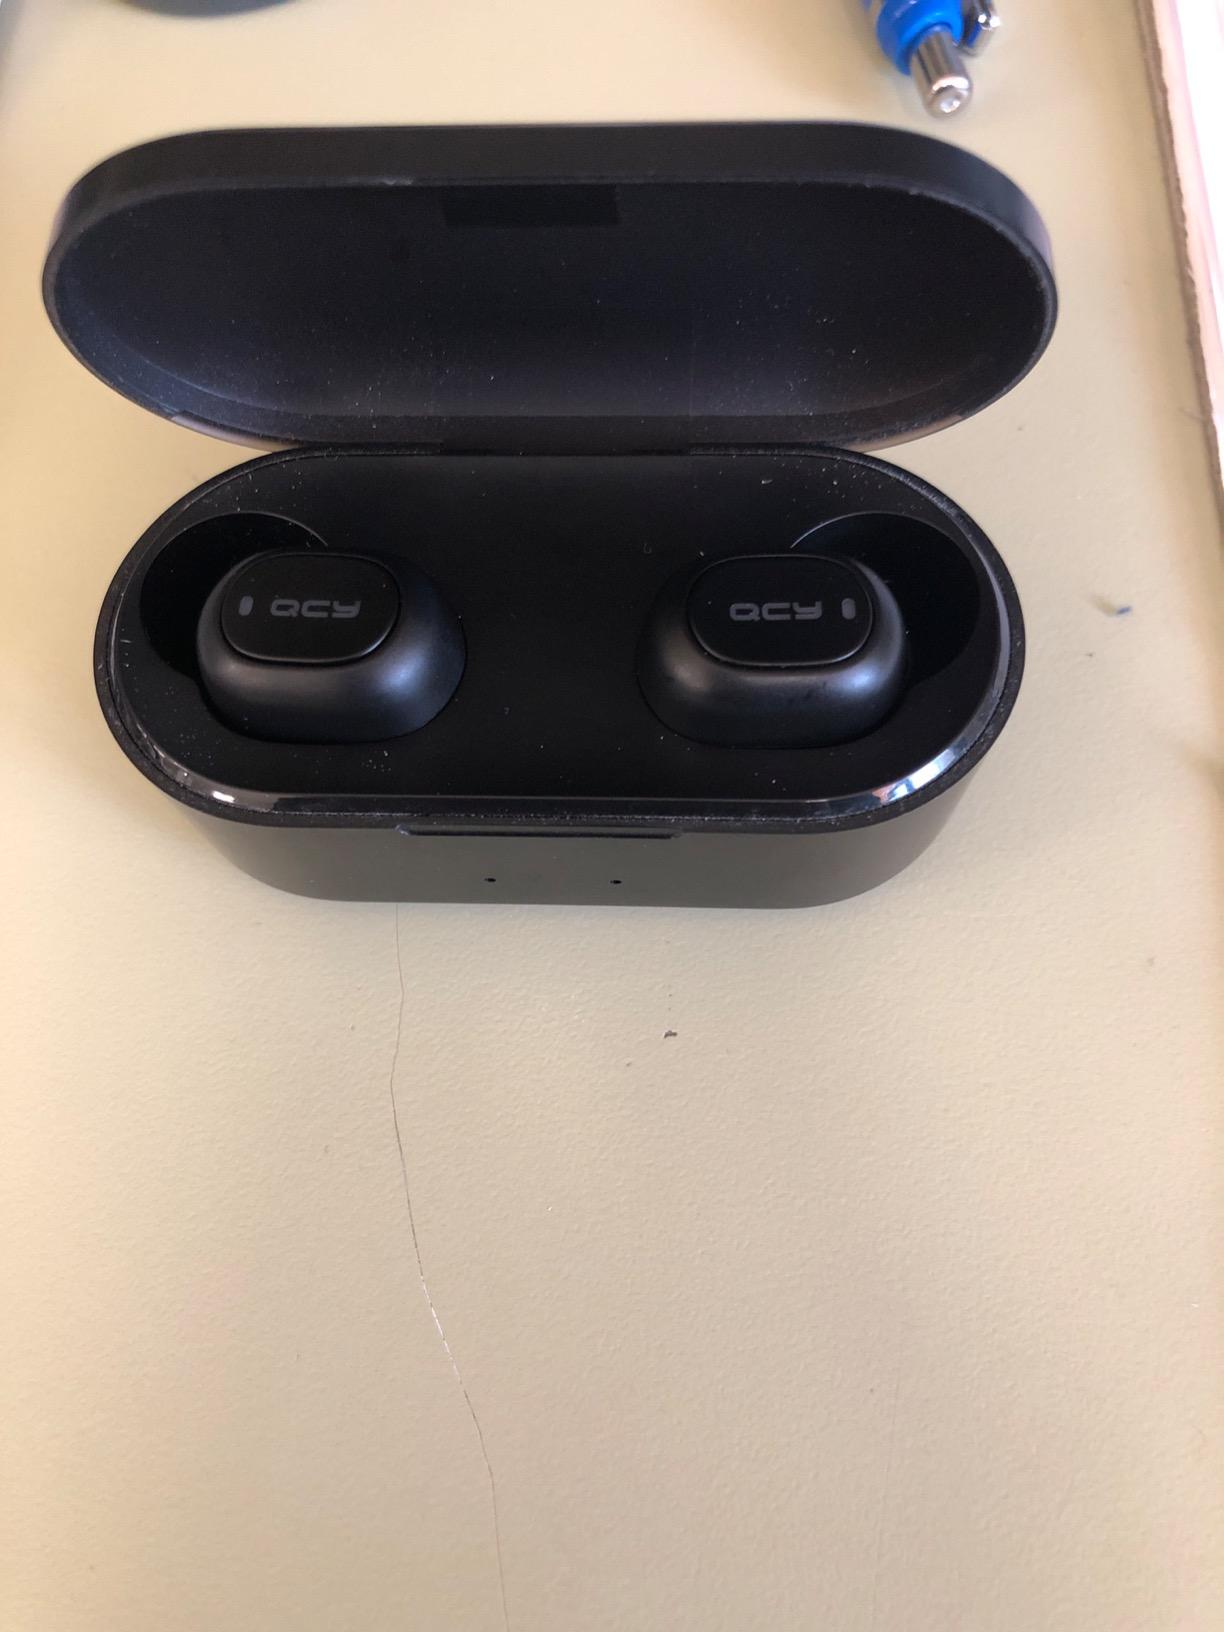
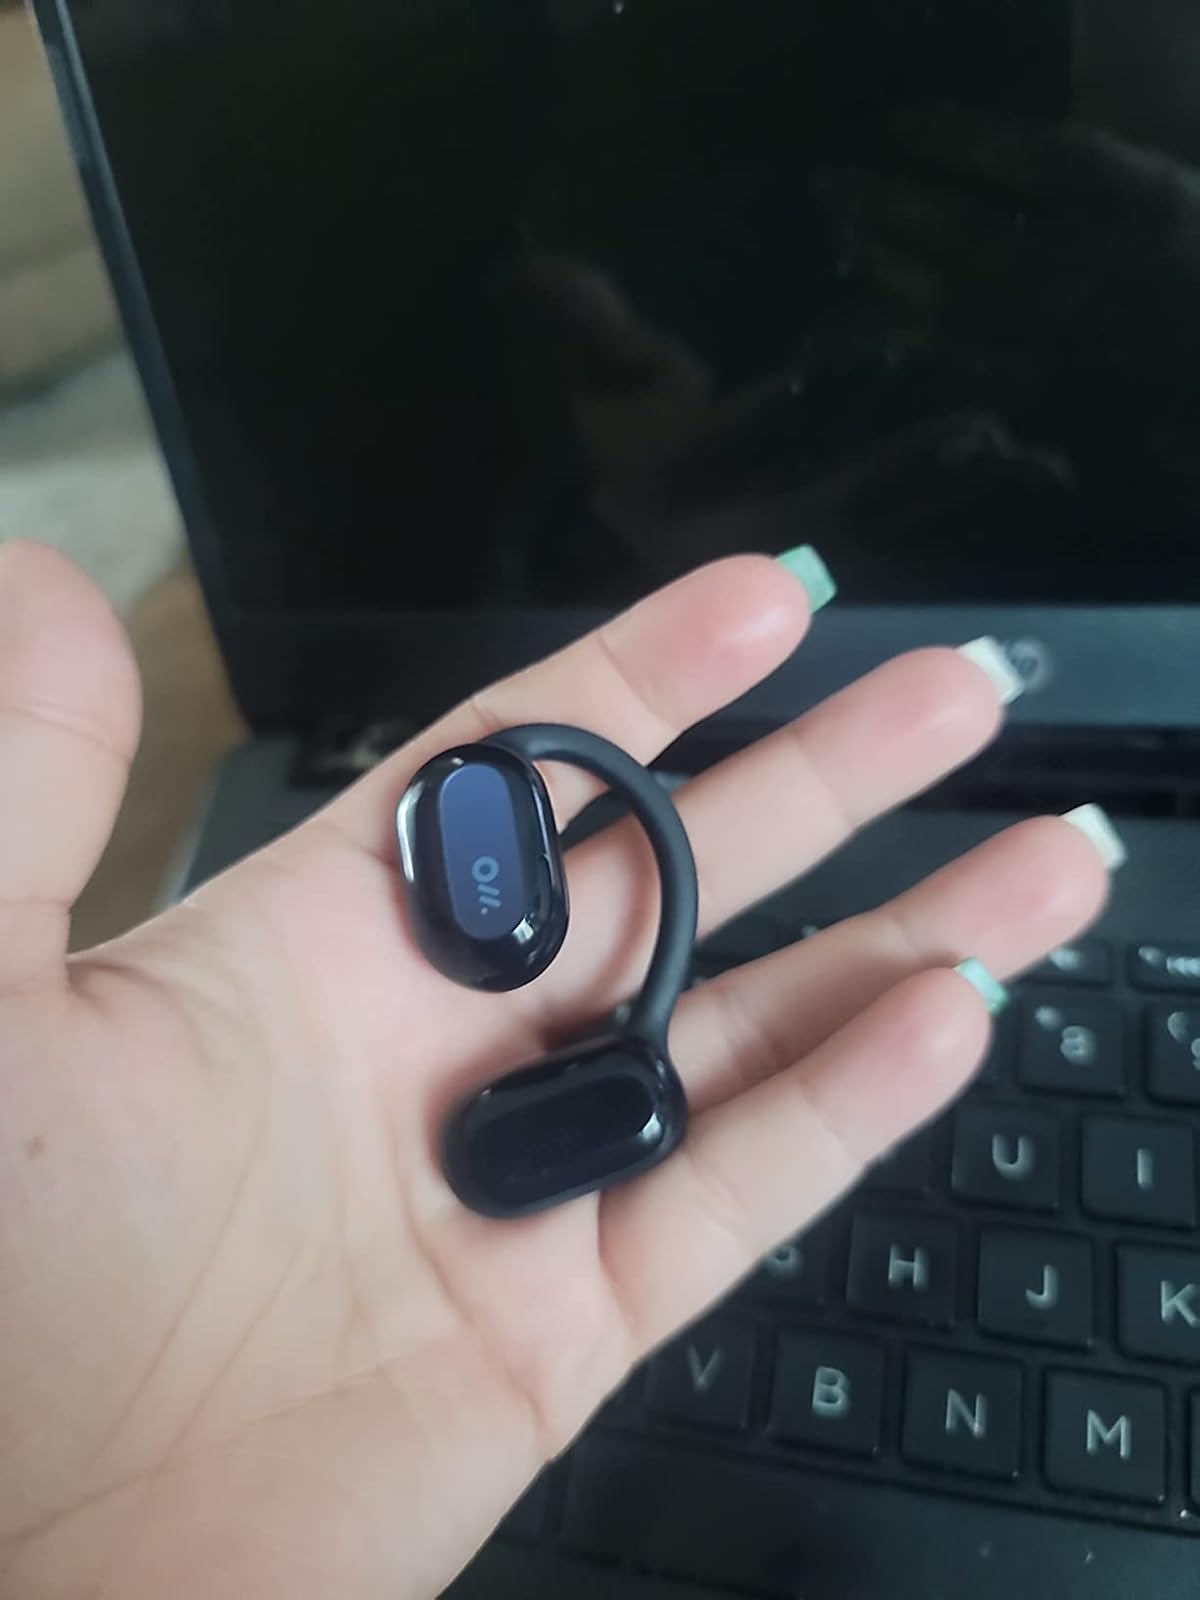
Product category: earbuds
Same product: no